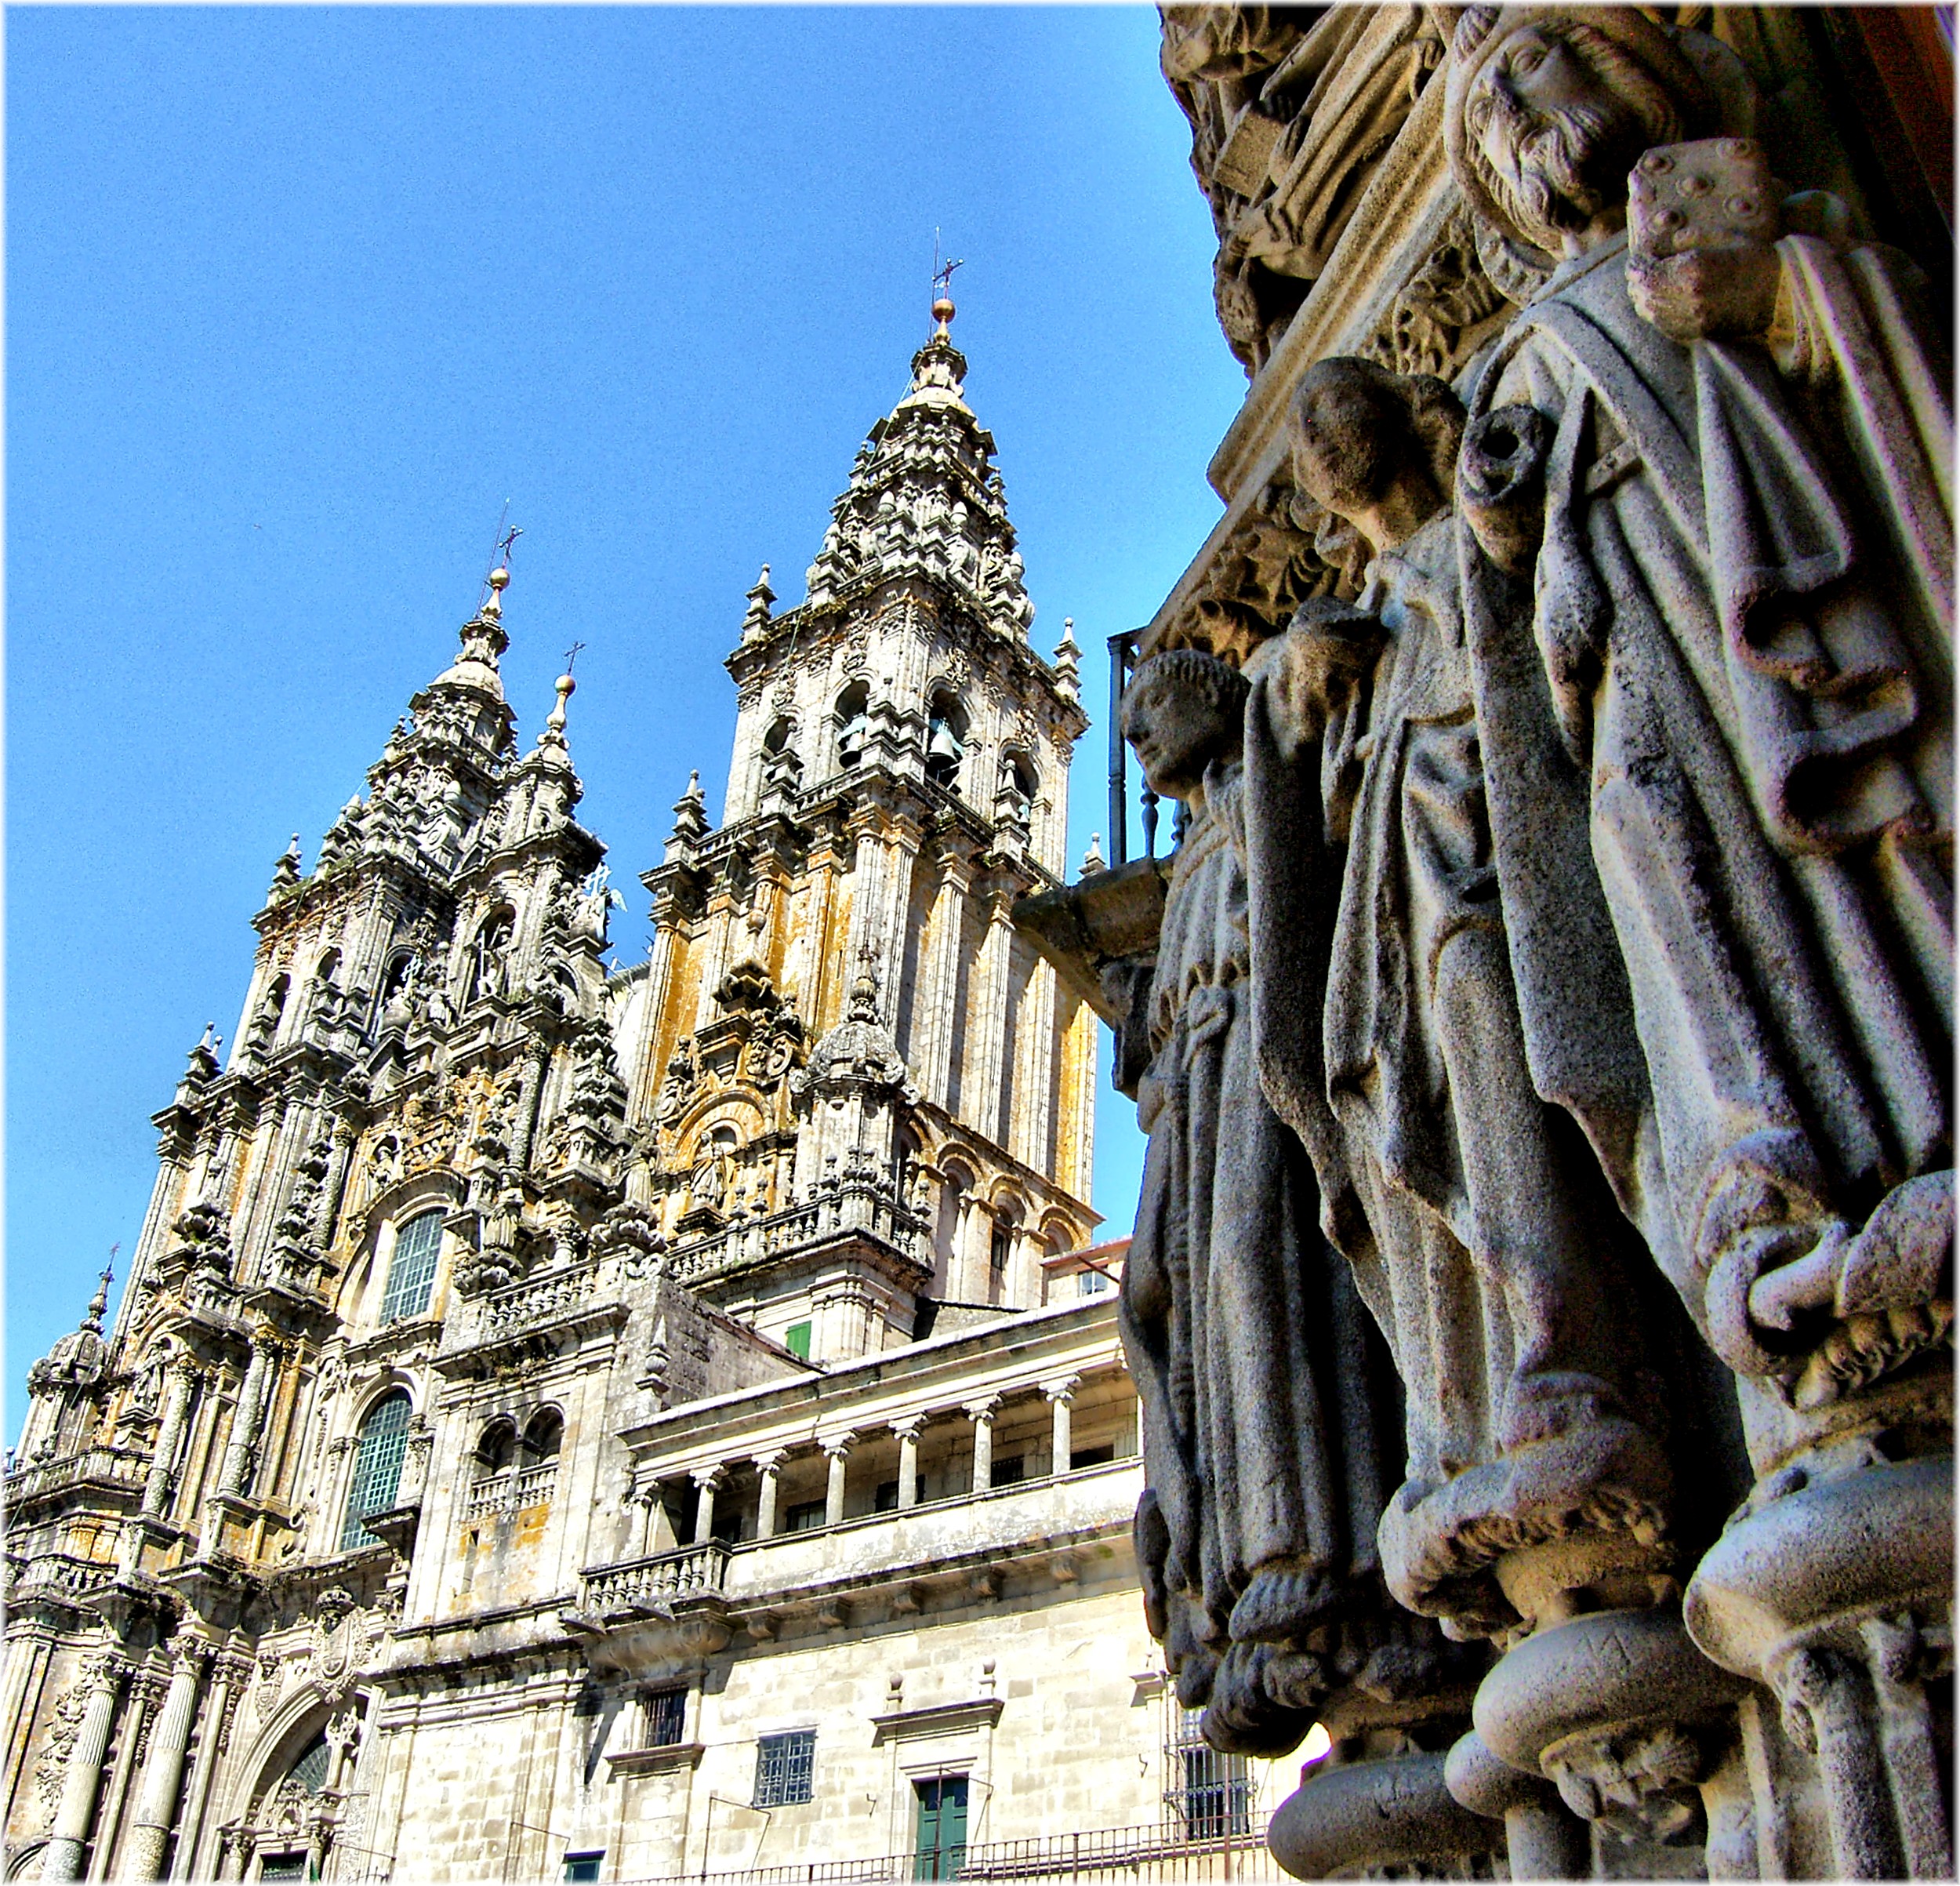
building, palace, europe, landmark, facade, cathedral, tourism, place of worship, sculpture, spain, espagne, temple, europa, escultura, catedrales, galicia, piedra, santiagodecompostela, basilica, pedra, espana, galiza, catedrais, corunna, galice, iglesias, igrexas, compostela, xacobeo, prazaobradoiro, lacoruna, gothic architecture, acoru a, coru a, unesco world heritage site, hindu temple, historic site, ancient history, ancient roman architecture